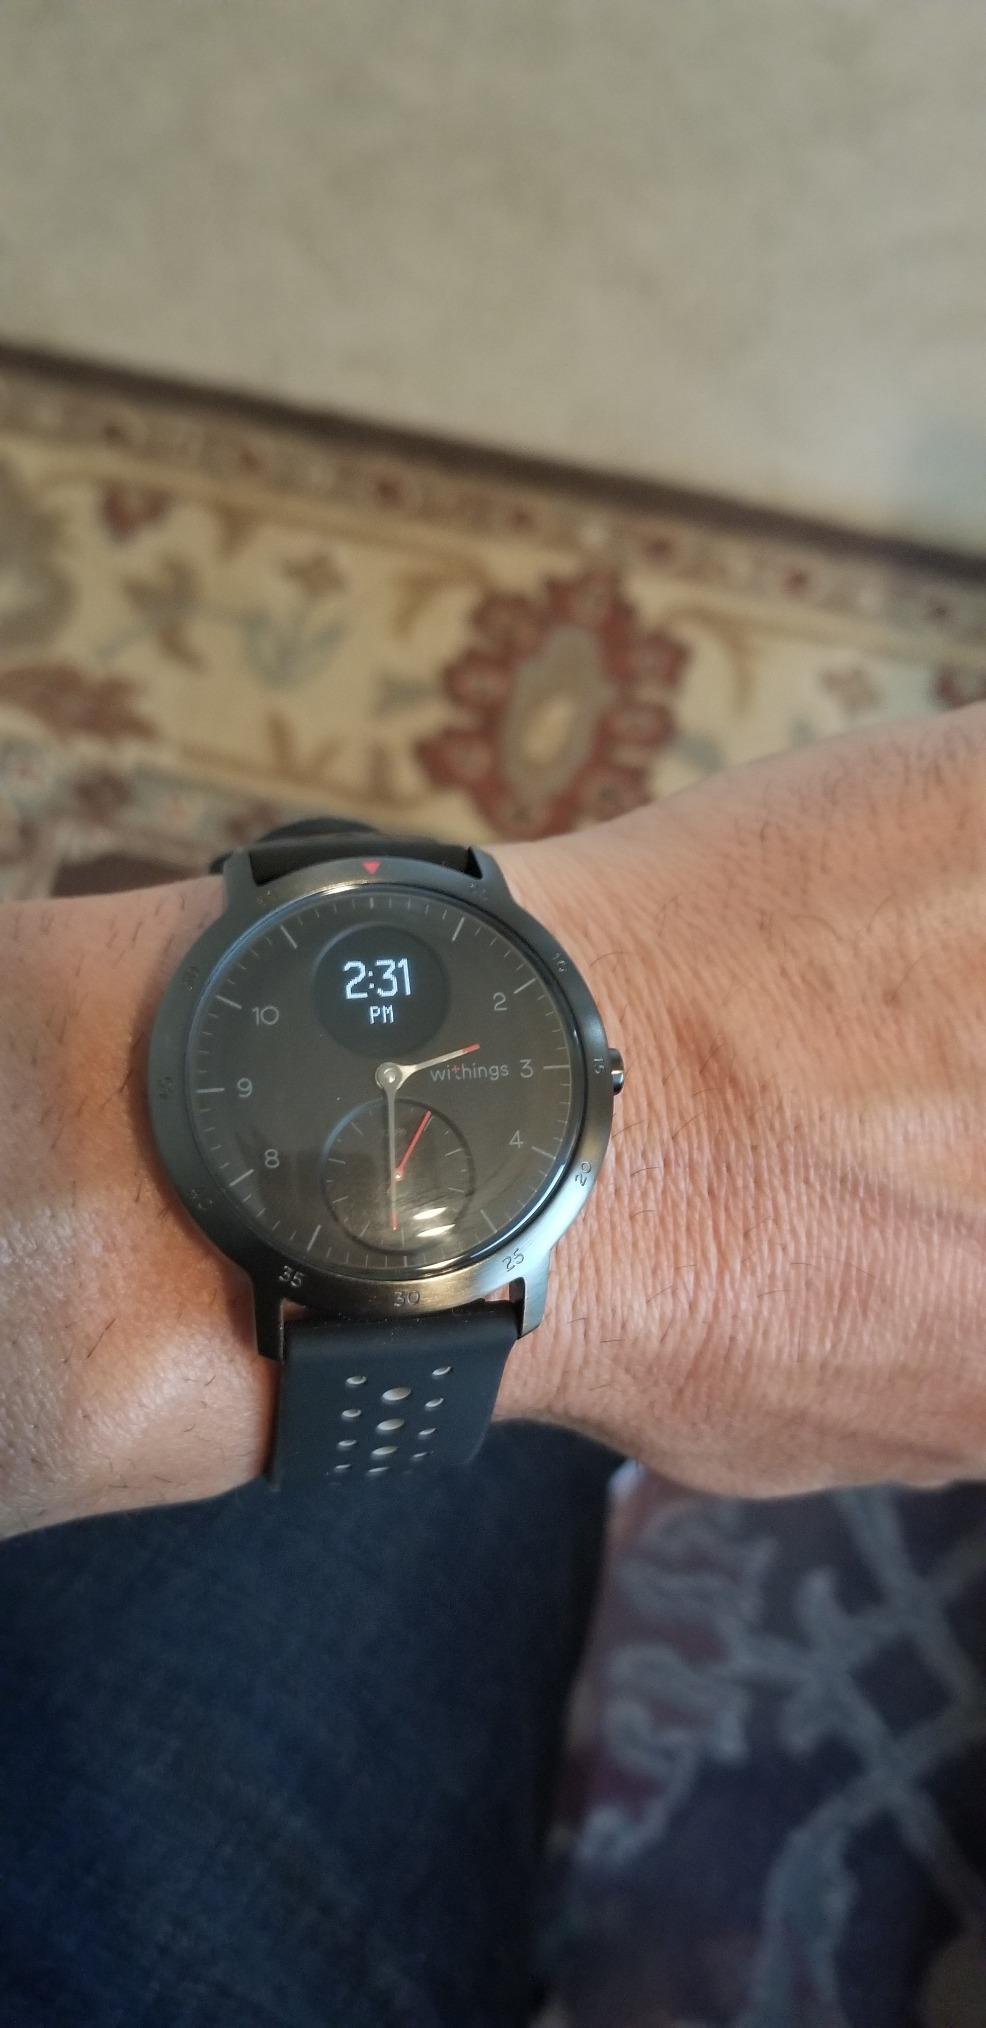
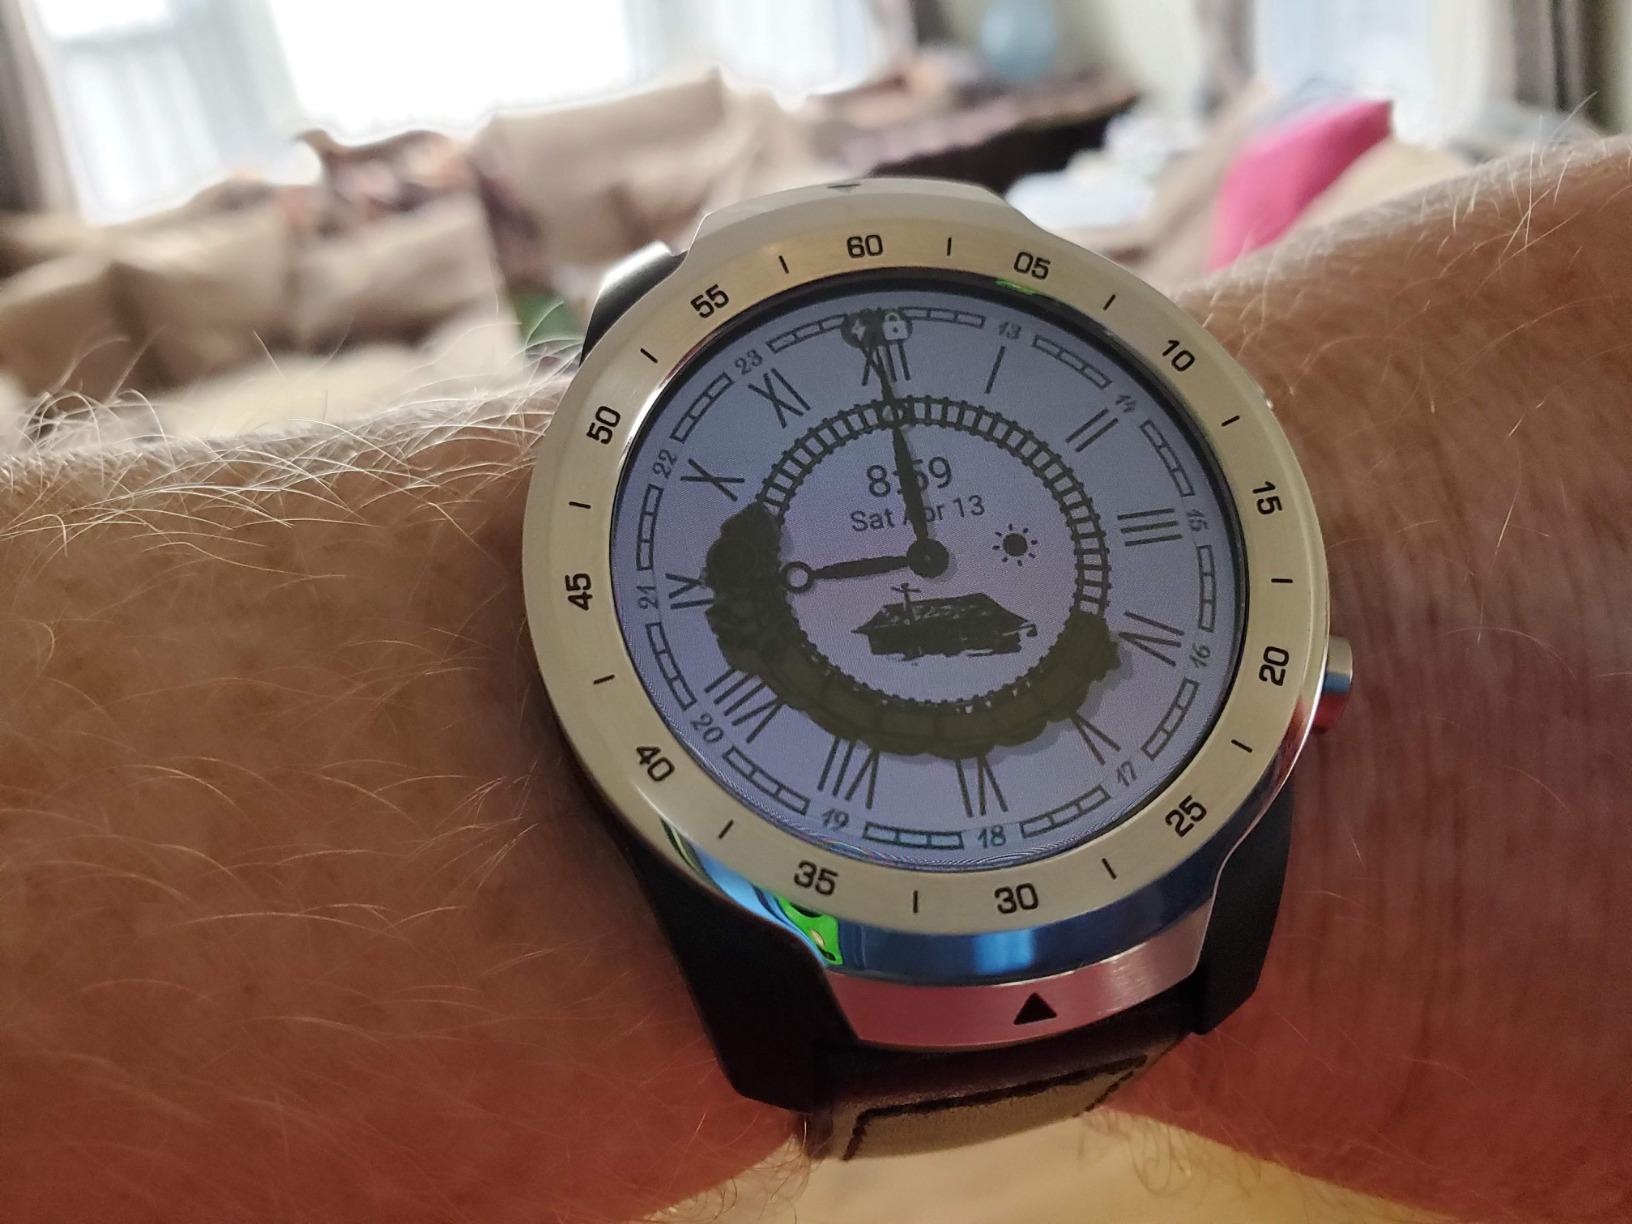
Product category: smartwatch
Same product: no